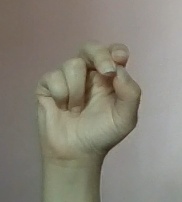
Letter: gaaf